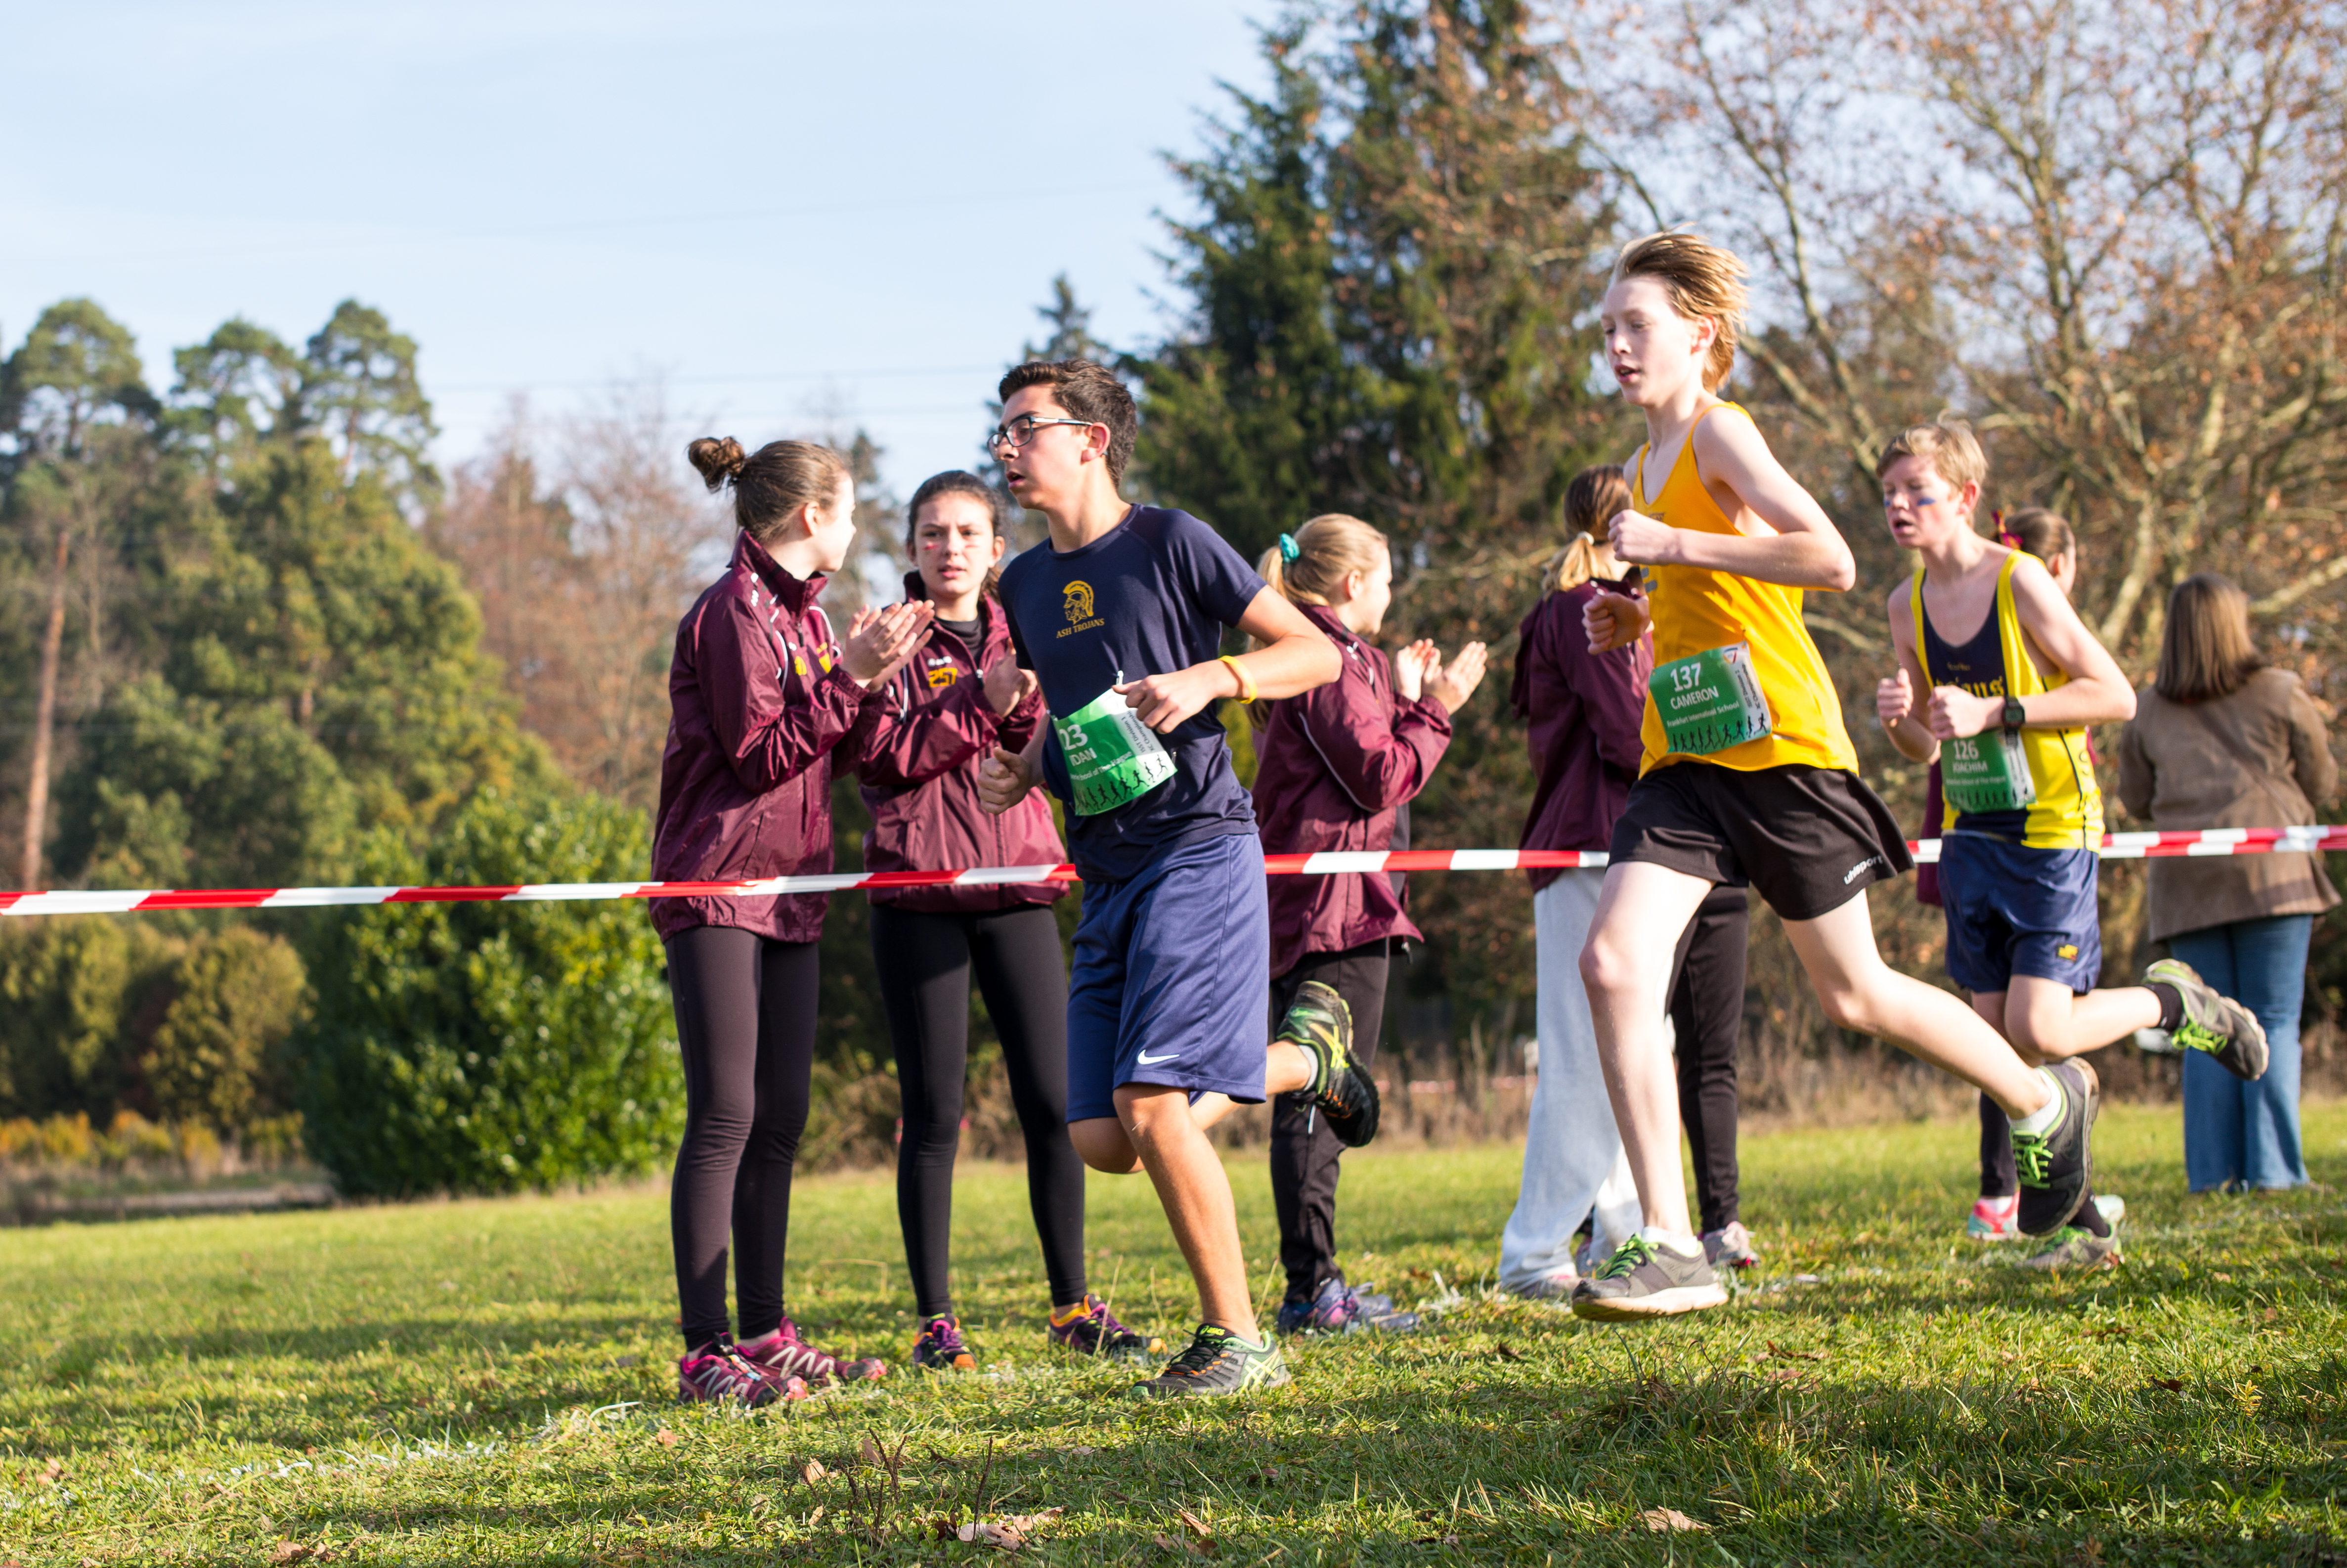
people, trail, run, country, europe, runner, cross, ash, 2015, race, hague, m, american, team, sports, boys, 50, switzerland, school, zurich, runners, endurance, junior, leica, 240, summilux, varsity, meet, isst, tournament, xc, human action, cross country running